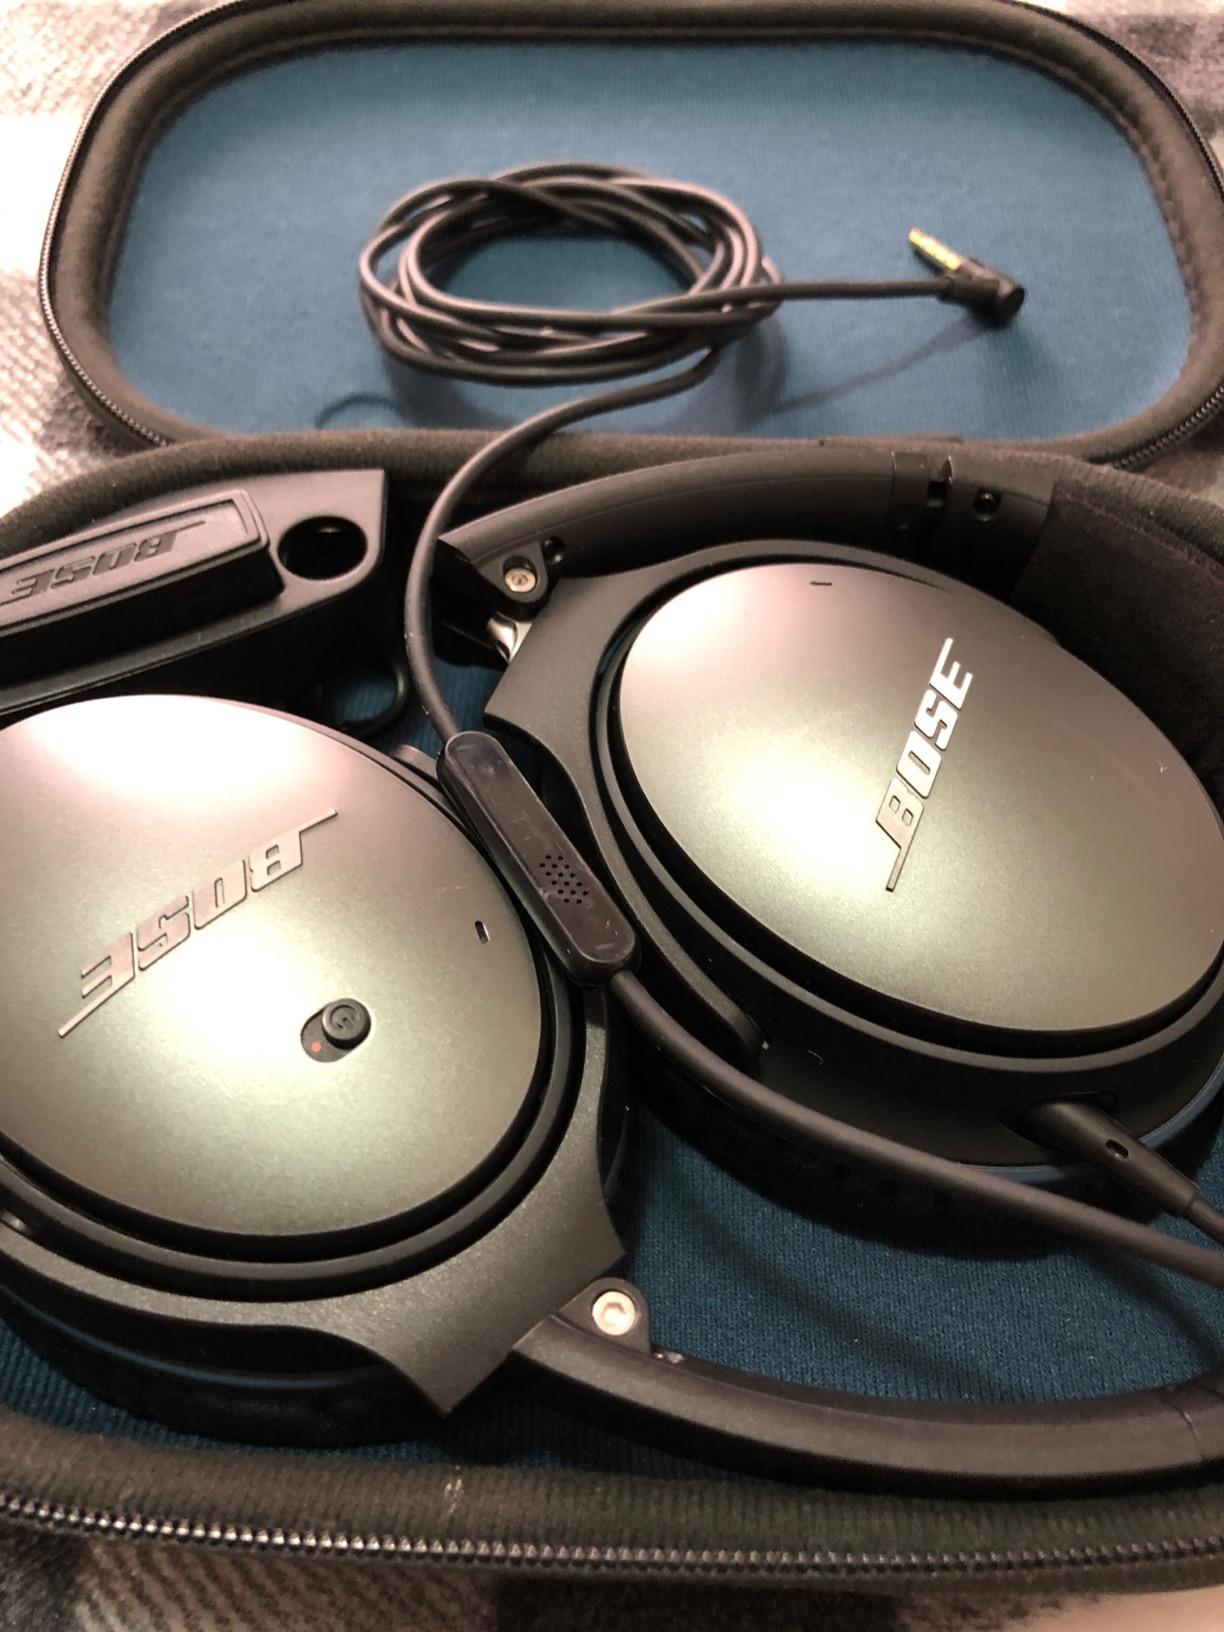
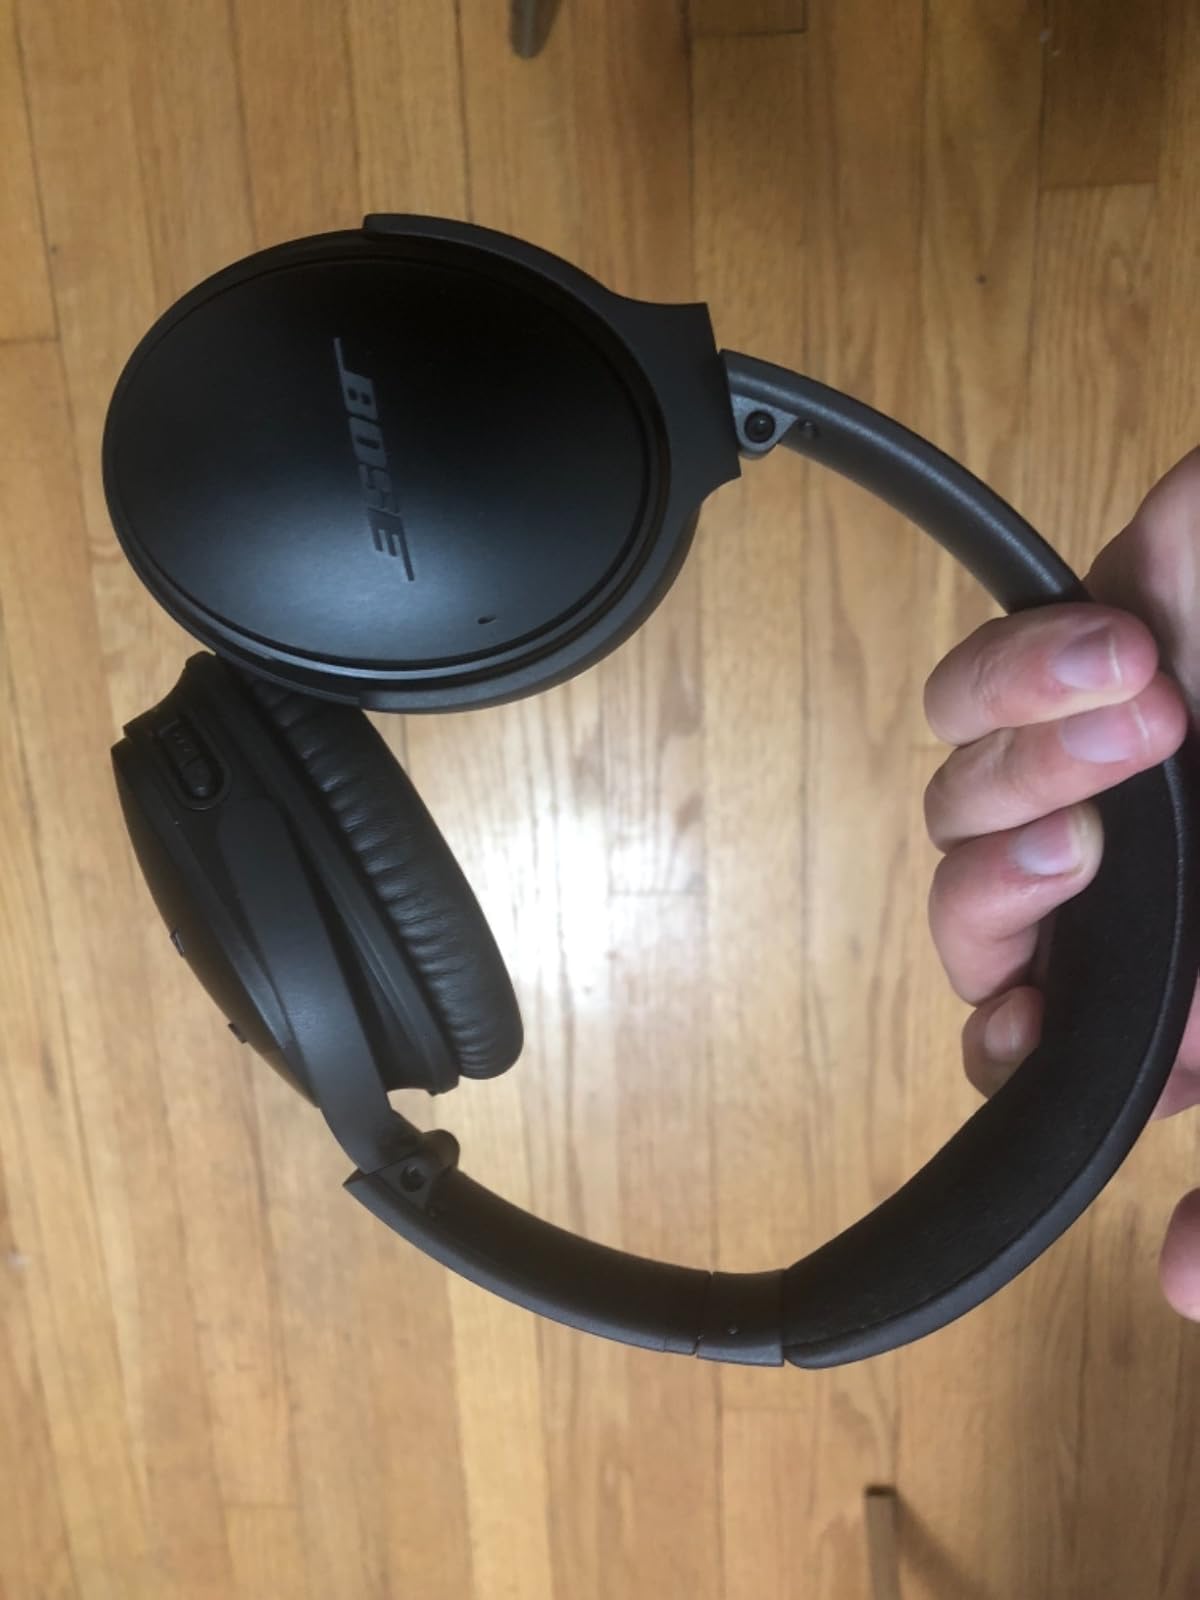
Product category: headphones
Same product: no